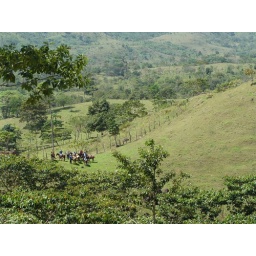
DSC02935 Looking down at the horses waiting below while we inspect the spring which is the Okawas water source